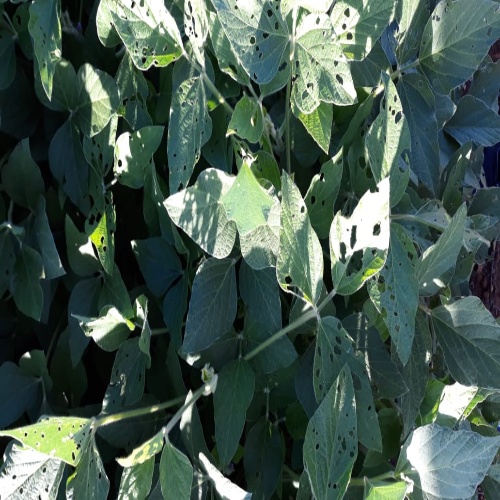
Label: Caterpillar